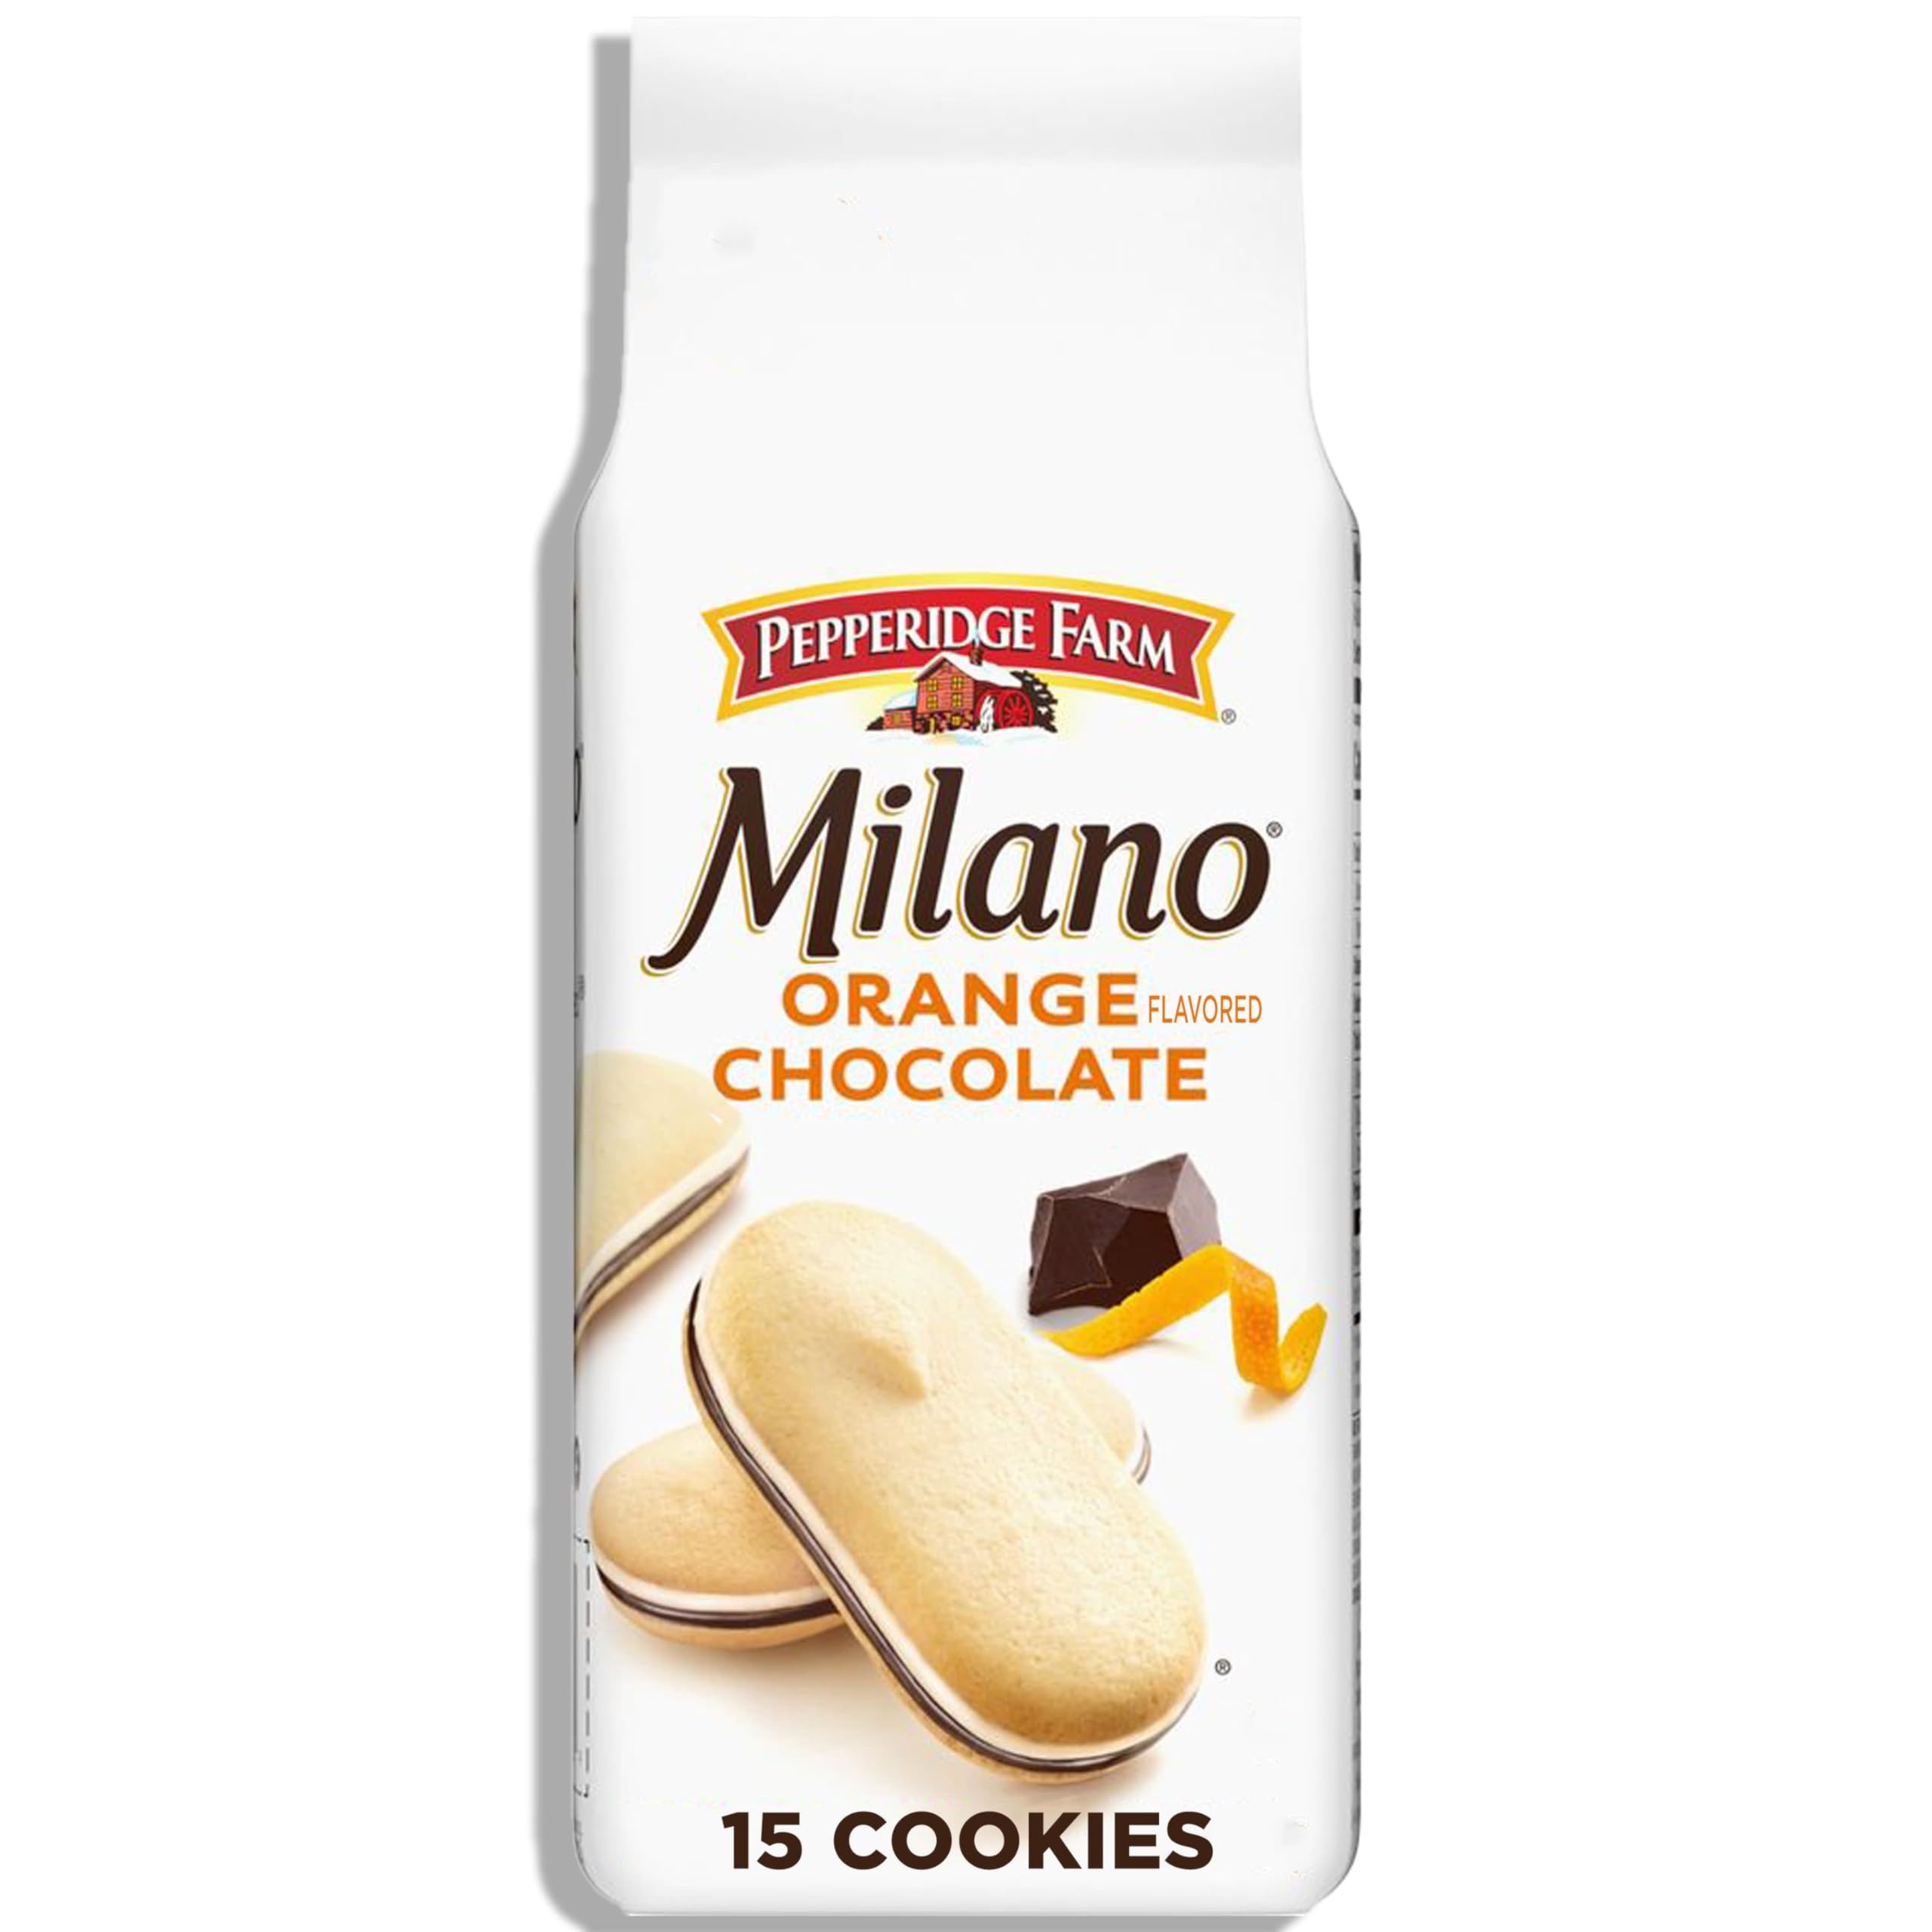
Item Name: Pepperidge Farm Milano Cookies, Chocolate Orange, 7 Oz Bag
Bullet Point 1: LUXURIOUS CHOCOLATE & ORANGE FLAVOR: Enjoy rich dark chocolate and bright orange flavor between two crispy cookies
Bullet Point 2: CRISP AND DELICATE: Milano baked cookies are crisp in texture and delicate in flavor
Bullet Point 3: QUALITY INGREDIENTS: Pepperidge Farm bakers take the time to bake each Milano cookie with care and quality ingredients
Bullet Point 4: 15 COOKIES: Each bag contains fifteen delicious Chocolate Orange flavored Milano cookies
Bullet Point 5: ENJOY EVERY FLAVOR: Try every Milano sandwich cookie flavor — including Double Dark Chocolate, Raspberry Chocolate, Milk Chocolate, Mint Chocolate and more — to create a moment just for you
Value: 7.0
Unit: Ounce

Price: 4.99